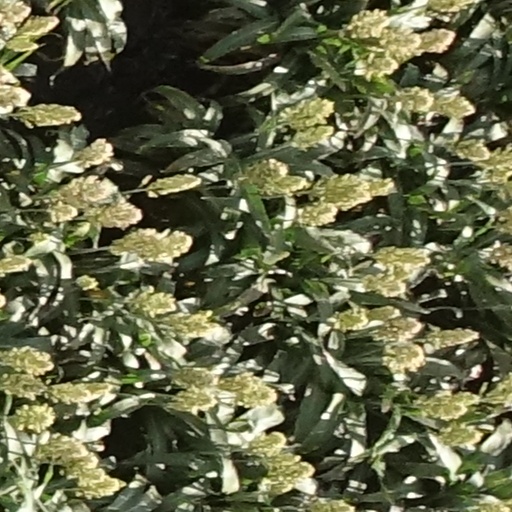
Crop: sorghum